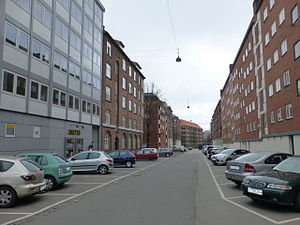
Korsørgade
Korsørgade set fra Randersgade.
Korsørgade er en gade på Østerbro, og er den eneste gade i Danmark med dette navn. Gaden er ca. 150 meter lang og løber mellem Randersgade og Strandboulevarden. Ved hvert gadehjørne er der et træ – og en p-automat.